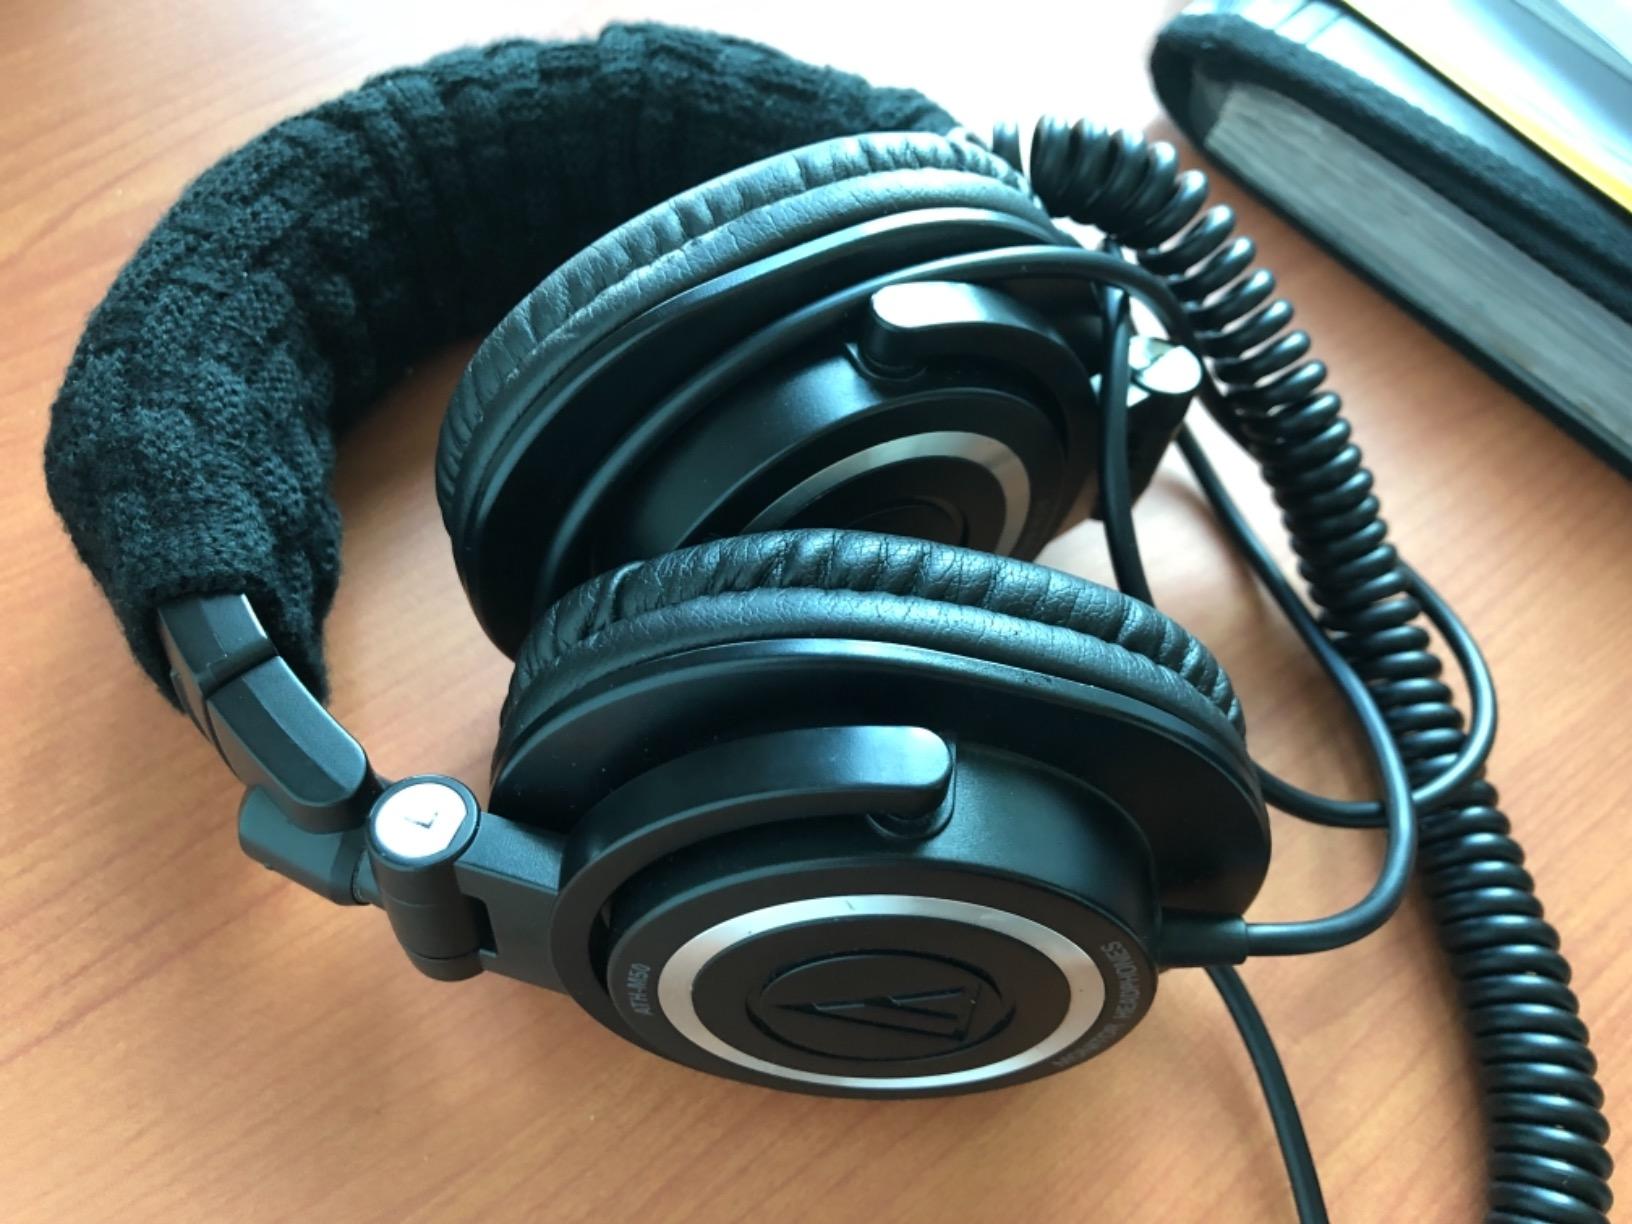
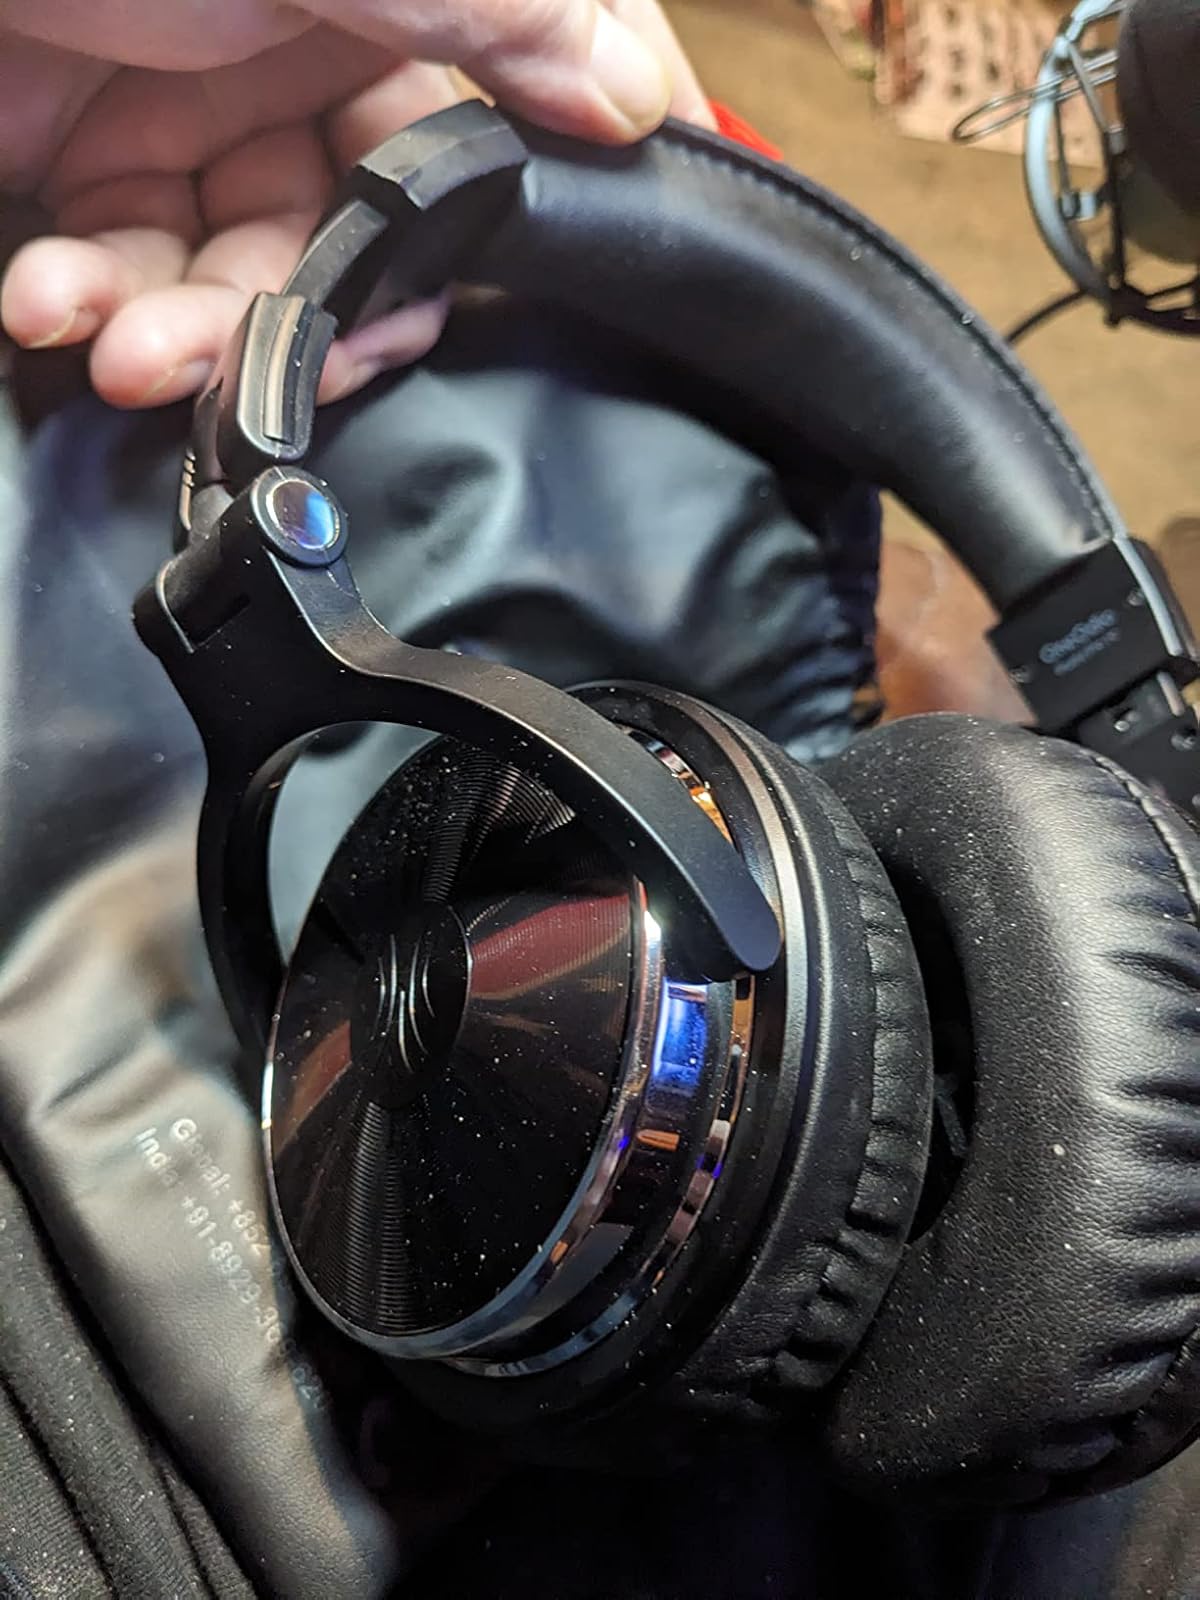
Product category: headphones
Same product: no